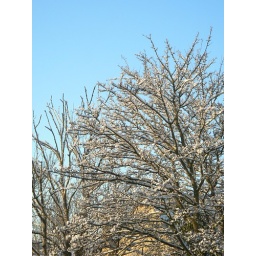
Tree branches in snow and blue sky